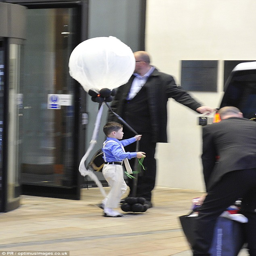
guest of honour : person was dressed as rhythm and blues artist in a white pinstriped suit